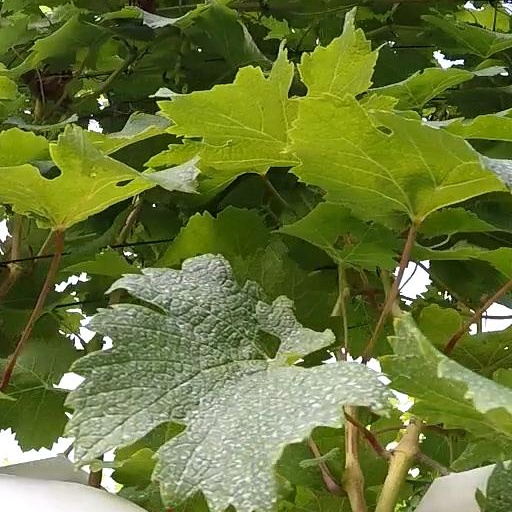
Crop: grape